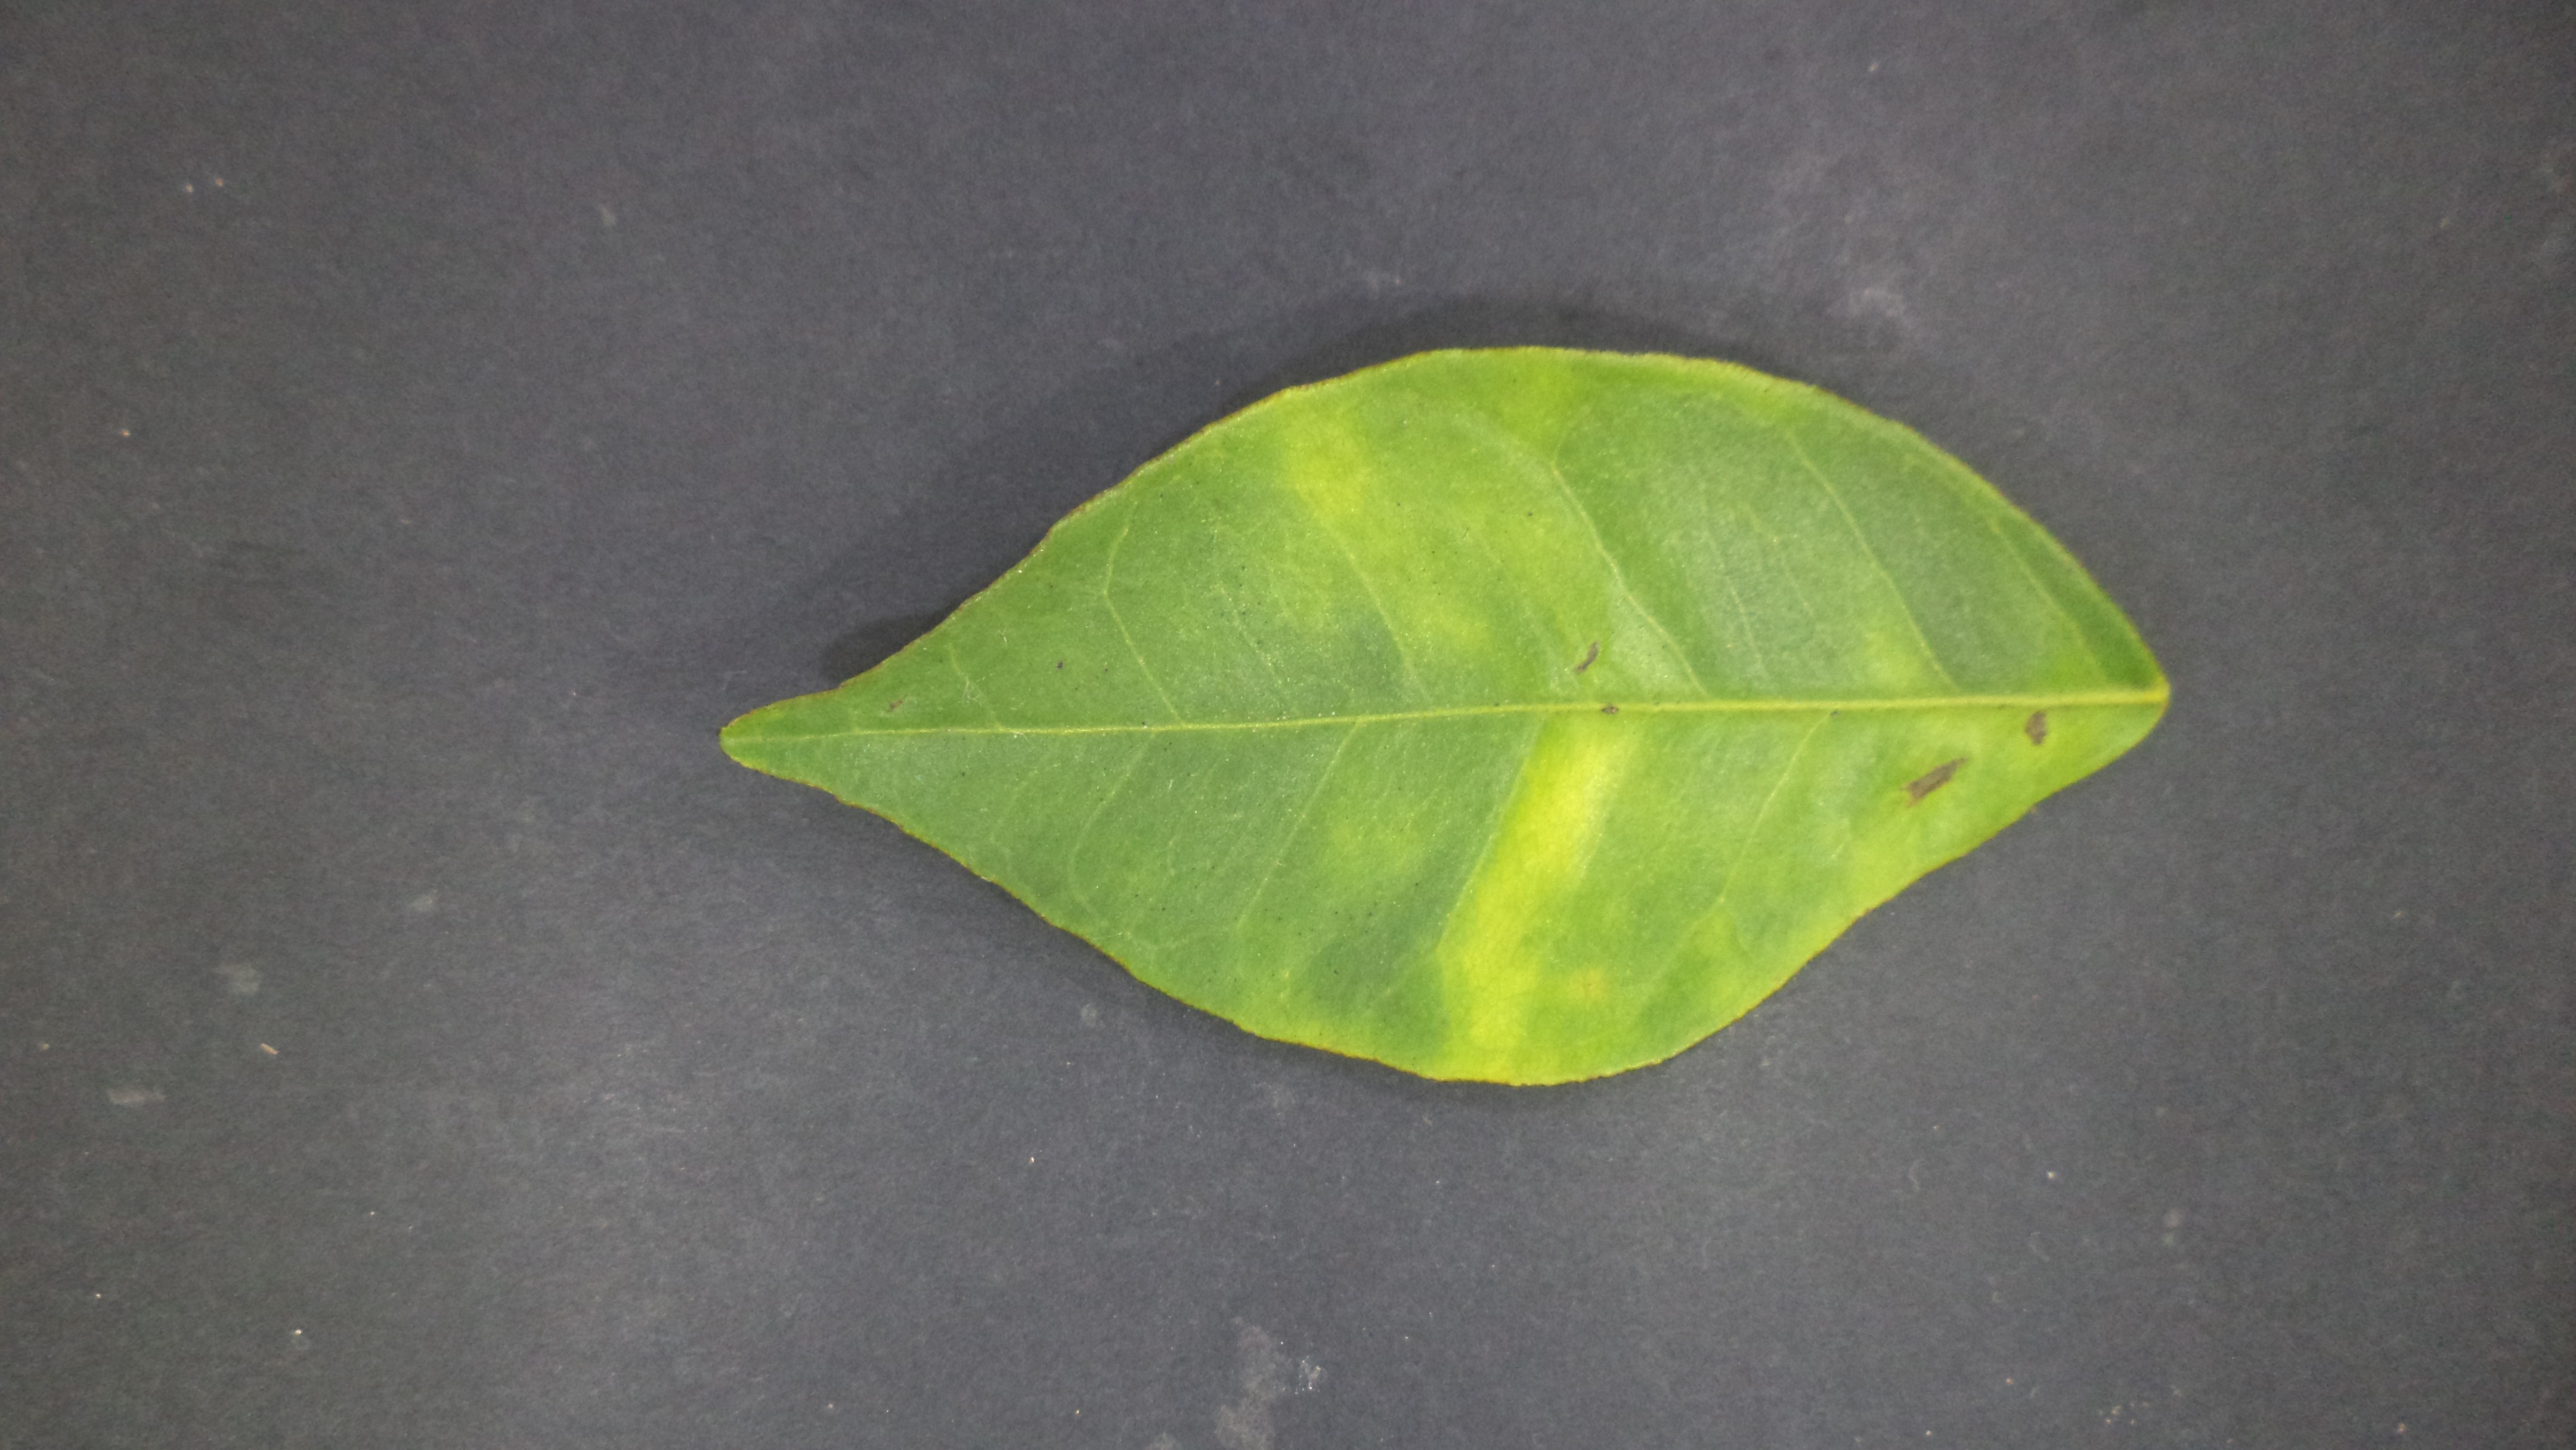
Label: Huanglongbing (HLB)